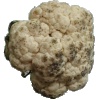
Label: Cauliflower 1